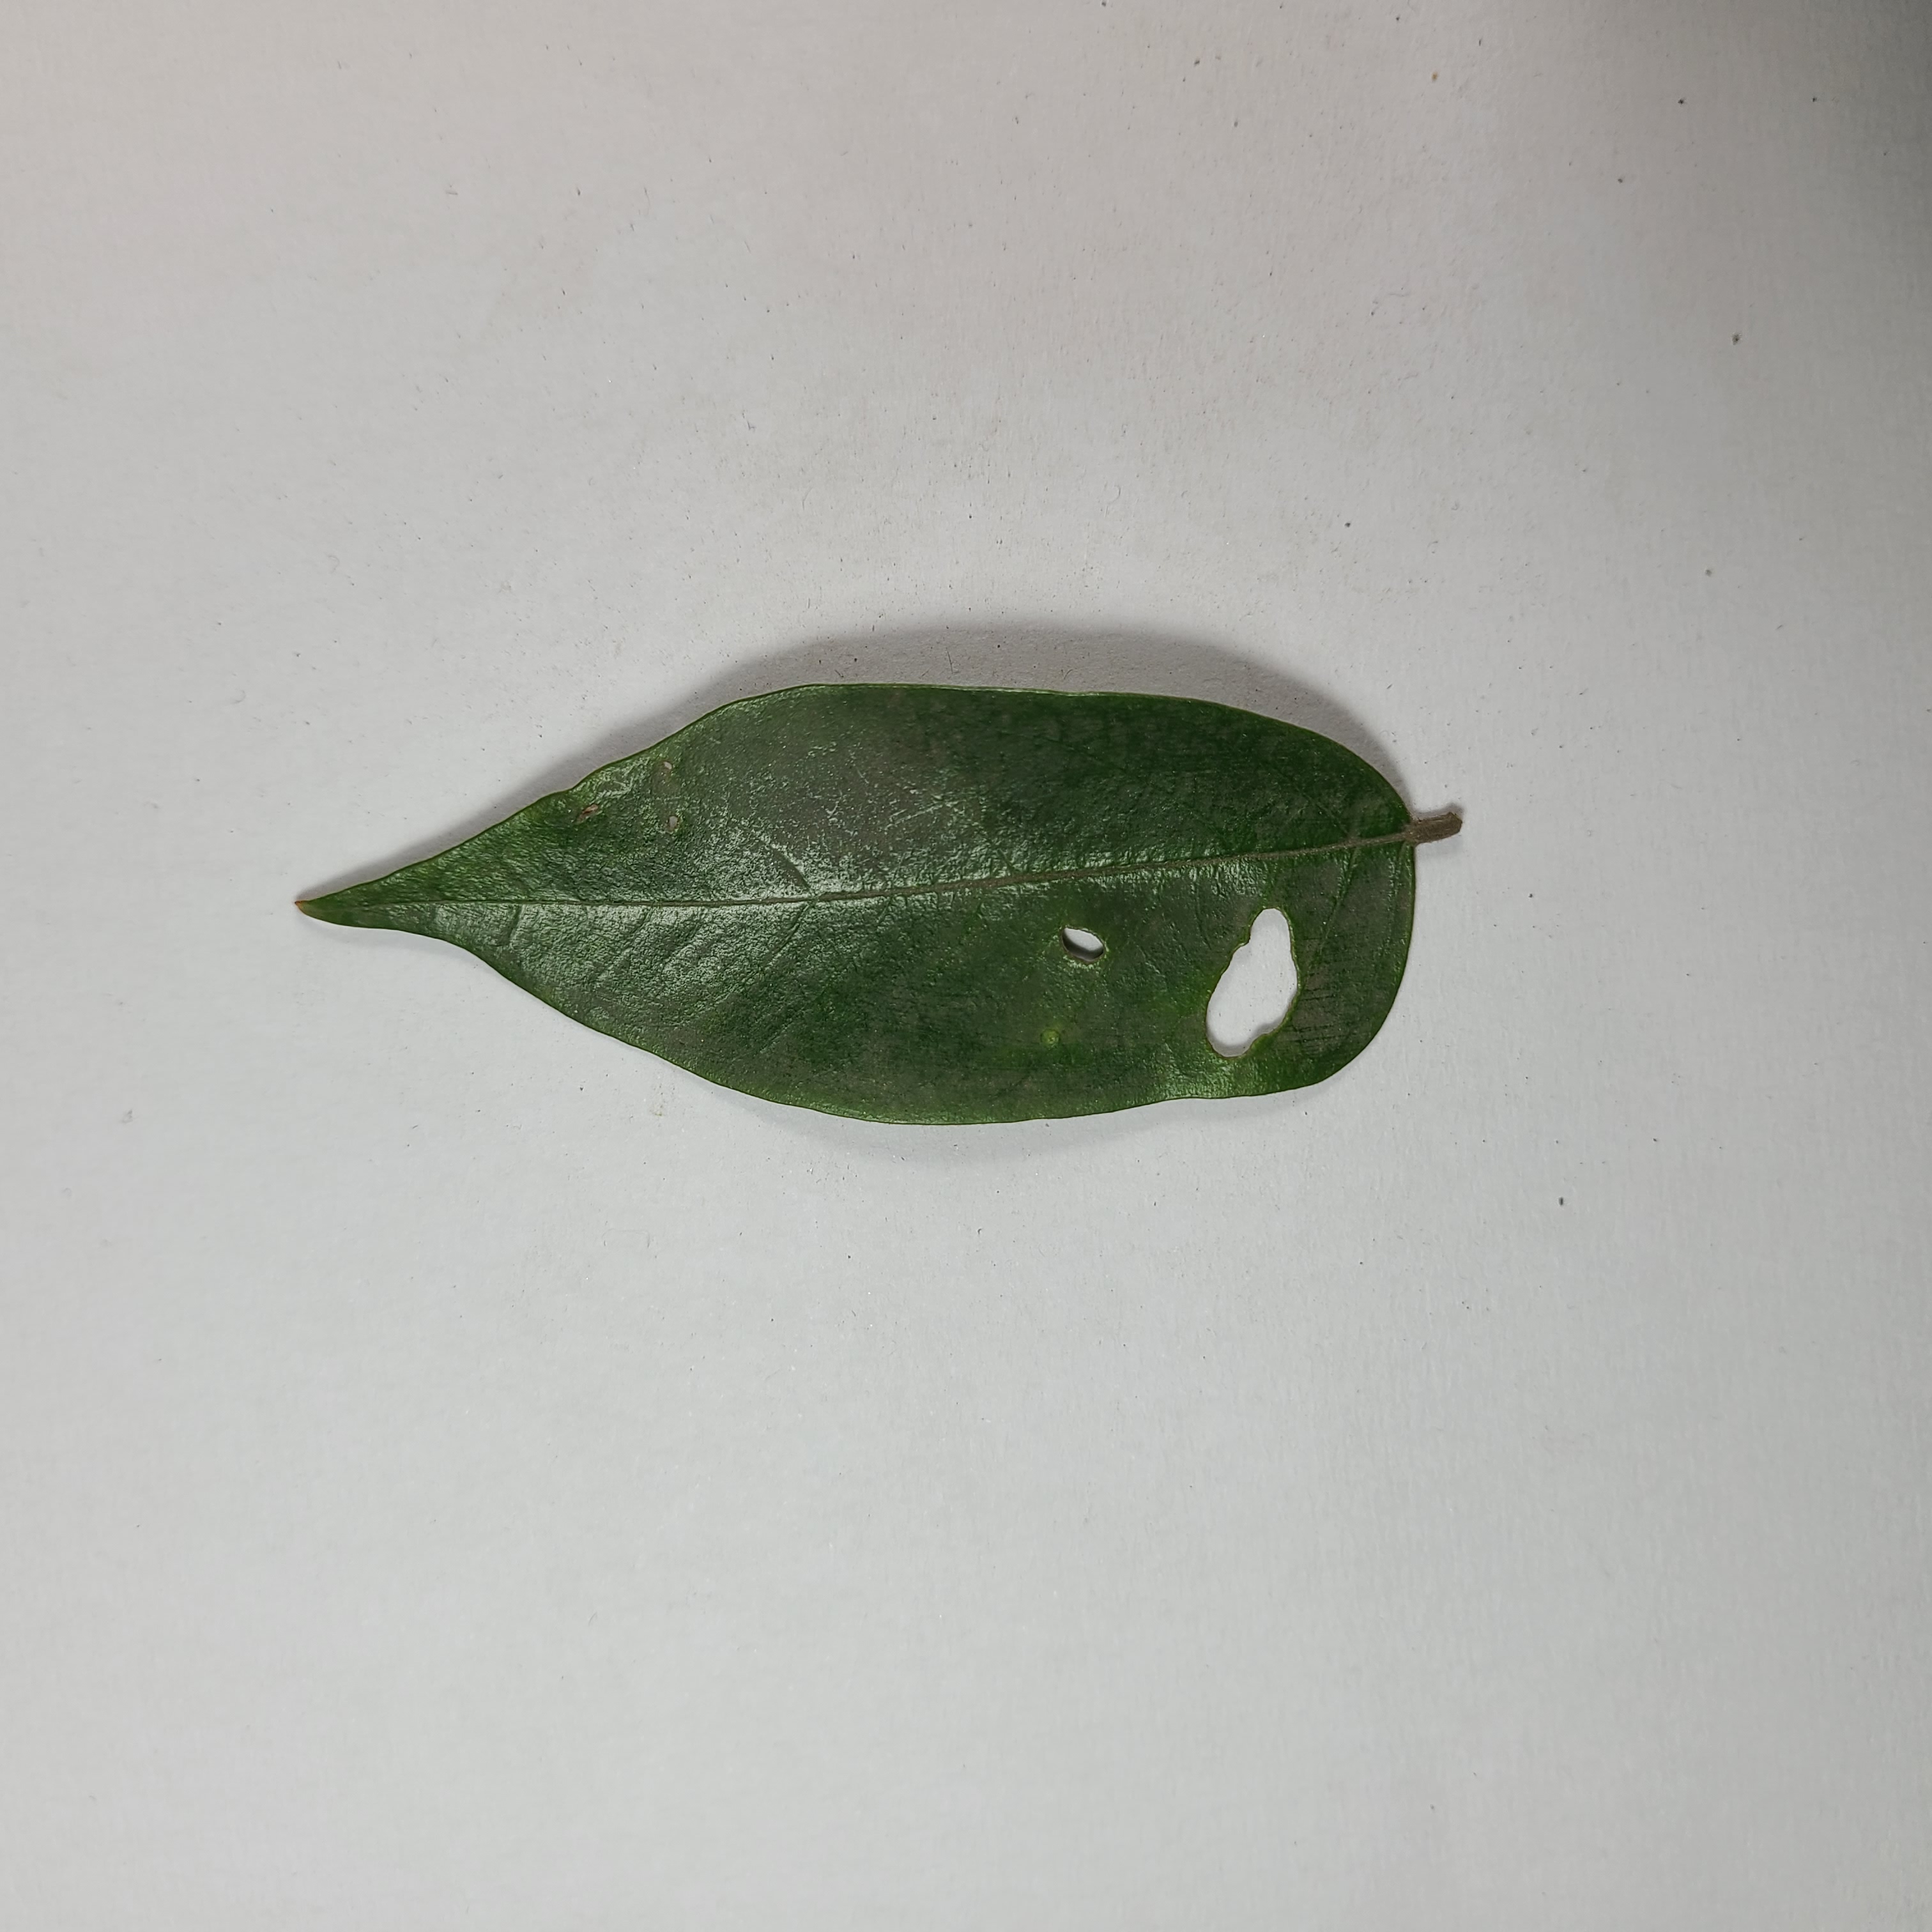
Label: Insect Hole leaves